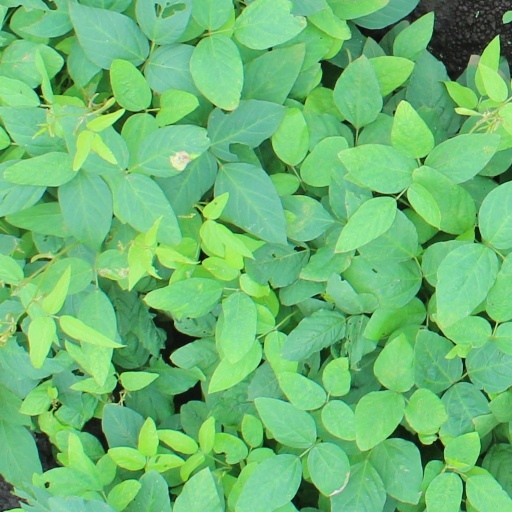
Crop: soybean